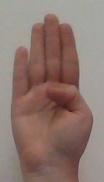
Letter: kaaf